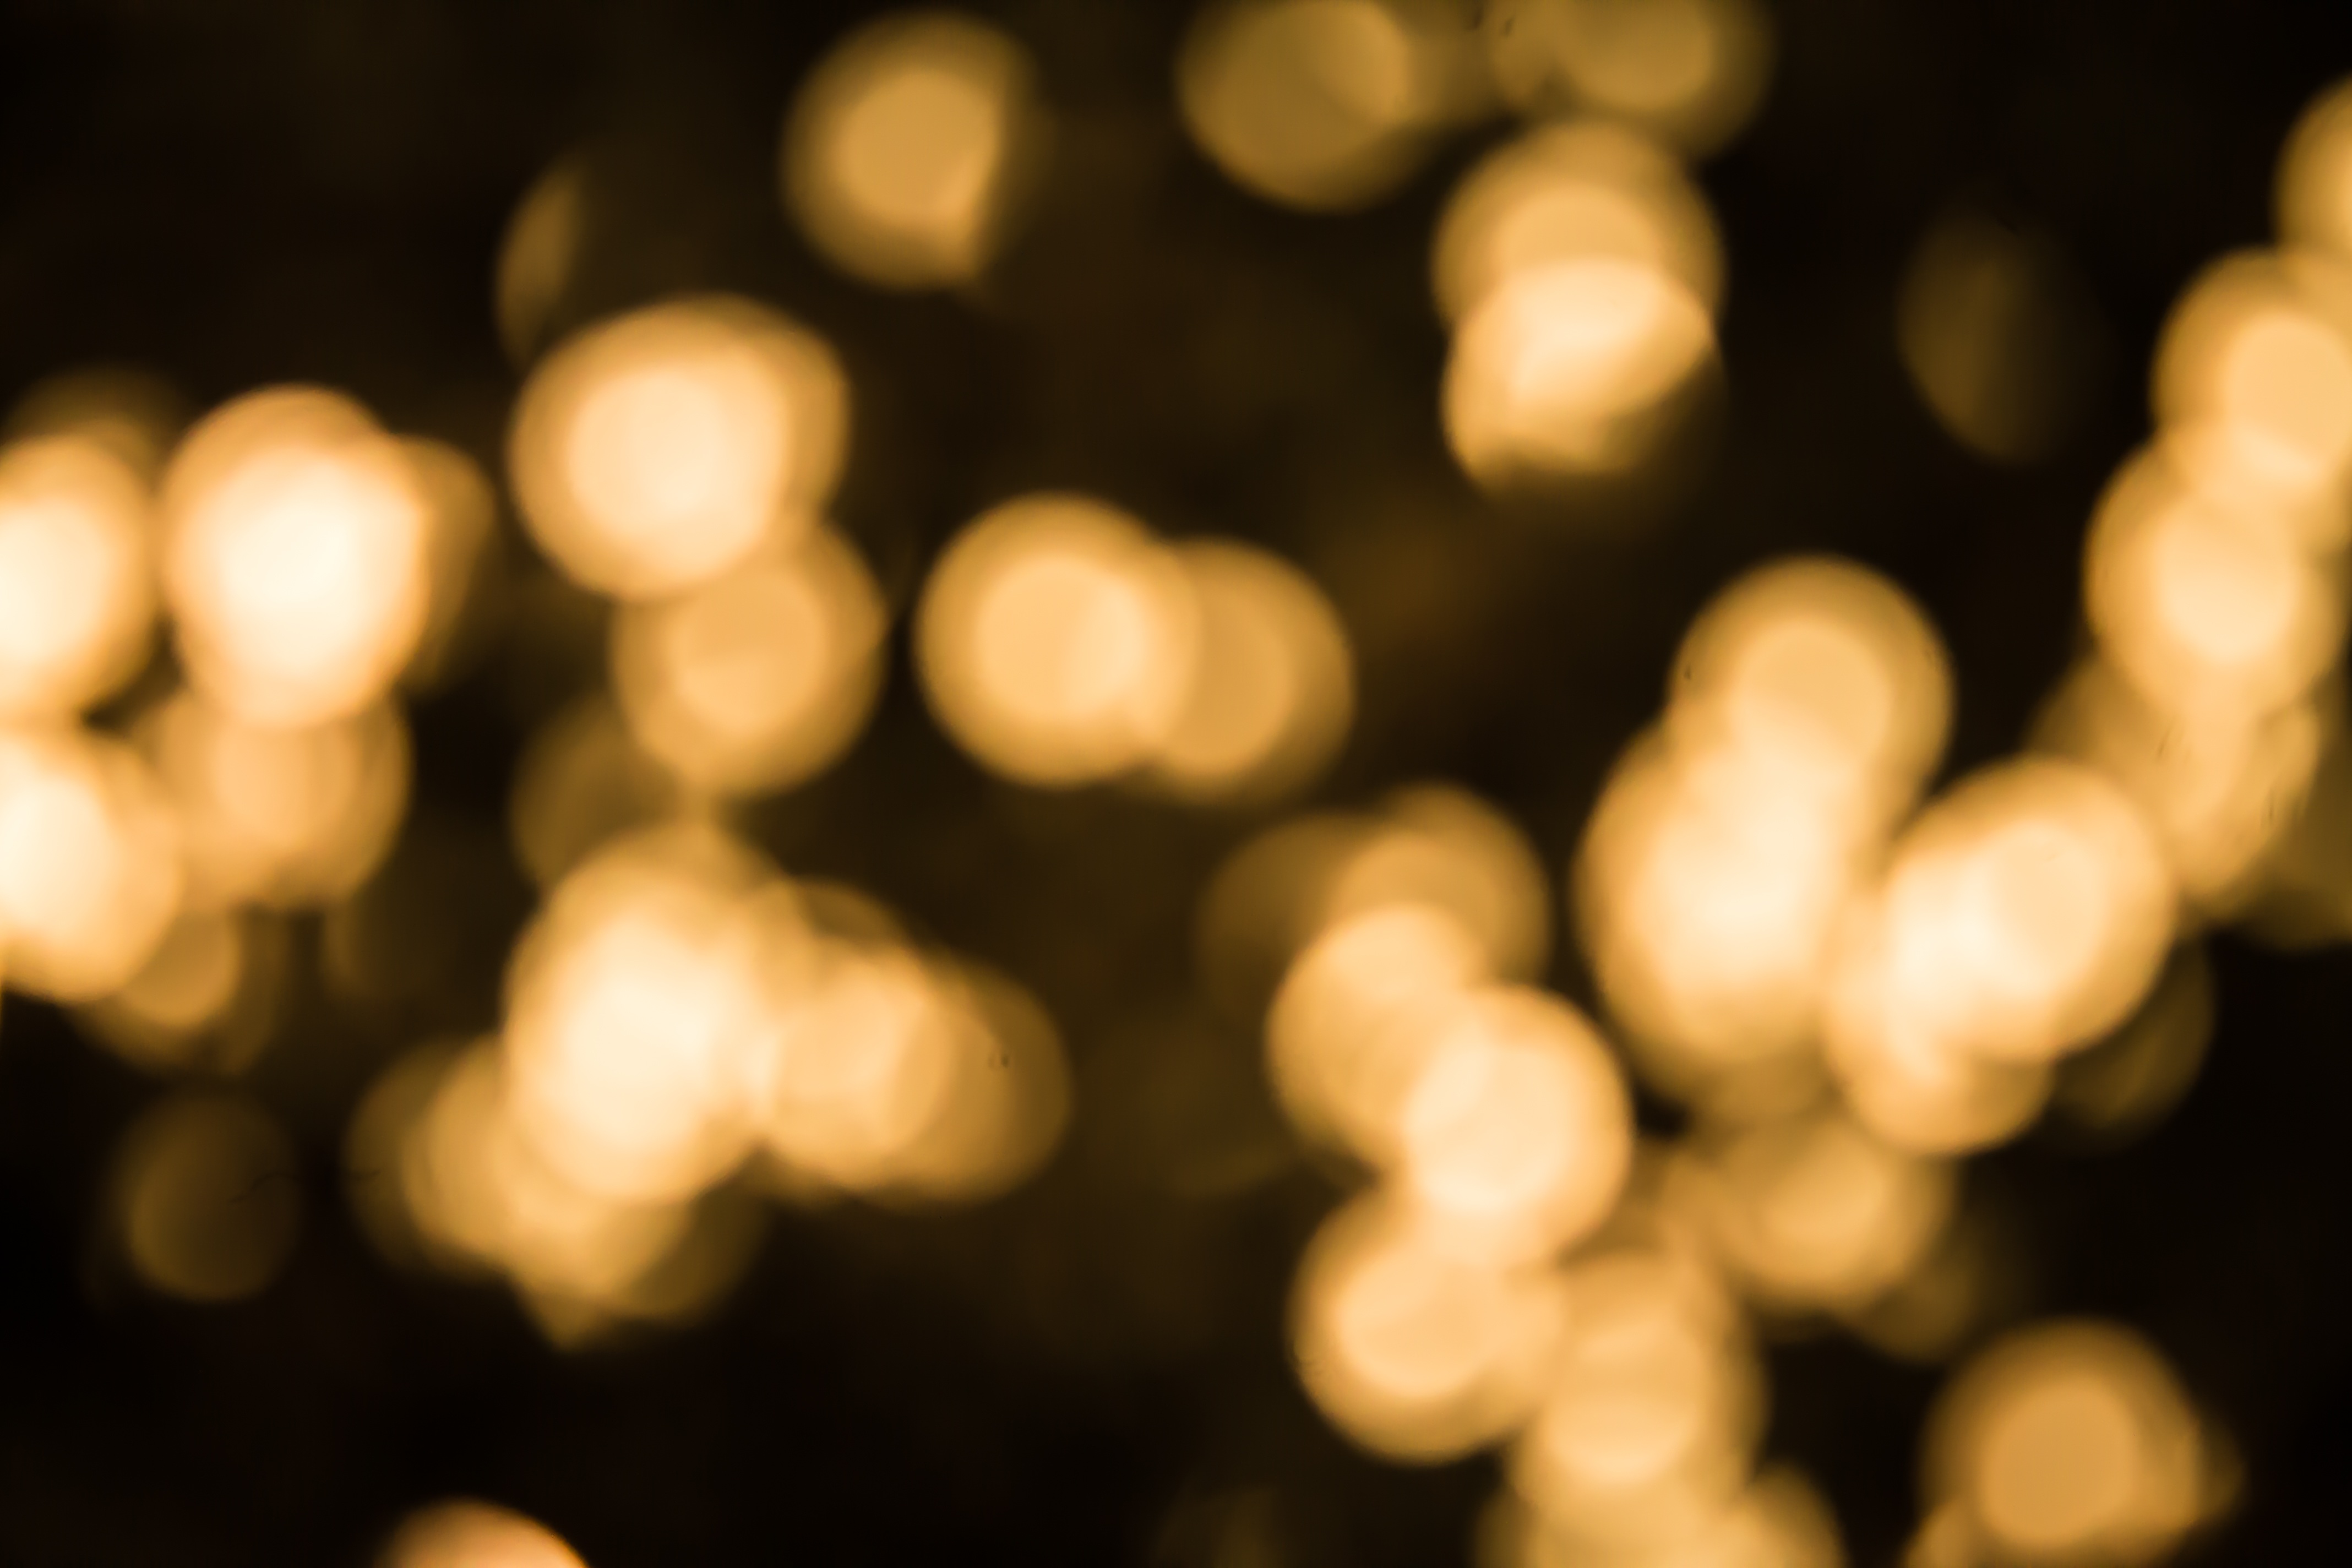
light, glowing, vintage, sunlight, flower, petal, celebration, decoration, shine, holiday, glow, darkness, lighting, circle, festive, illuminated, close up, lights, happy, year, decorative, bright, party, new, magic, effect, macro photography